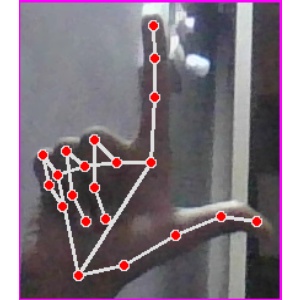
अक्षर: ल